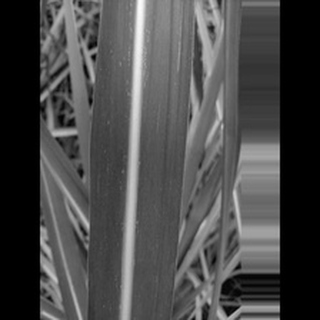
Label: sugarcane_mosaic